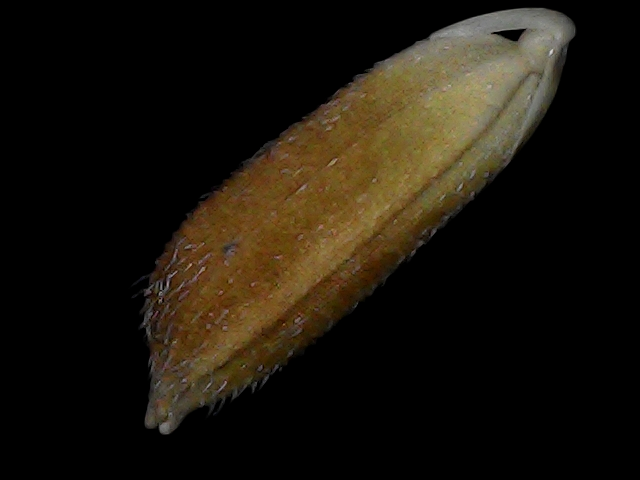
Rice variety: Bd56